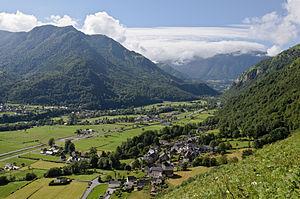
La vallée d'Ossau vue des contreforts du Plaa de Soum. Sur la rive gauche du gave d'Ossau, le bourg de Gère et le quartier Montplaisir de la commune de Gère-Bélesten
La vallée d'Ossau est une vallée des Pyrénées françaises, située en Béarn dans le département des Pyrénées-Atlantiques en région Nouvelle-Aquitaine. Ses habitants sont les Ossalois.
Le Béarn, situé au nord-ouest des Pyrénées, est une ancienne principauté souveraine puis une ancienne province française à partir de 1620. Depuis 1790, le Béarn fait partie du département des Pyrénées-Atlantiques et depuis 2016 de la région Nouvelle-Aquitaine. Les intercommunalités béarnaises créent le pôle métropolitain Pays de Béarn en 2018. Le territoire béarnais regroupe la plaine des gaves de Pau et d'Oloron, les coteaux qui les entourent — Vic-Bilh, Soubestre, Entre-Deux-Gaves — et les trois hautes vallées pyrénéennes d'Ossau, Aspe et Barétous.
La réserve naturelle nationale de la vallée d'Ossau, encore appelée réserve naturelle de nidification des vautours fauves est une réserve naturelle nationale. Créée en 1974, elle occupe une surface de 82,3 ha et protège des sites de nidification de vautours fauves.